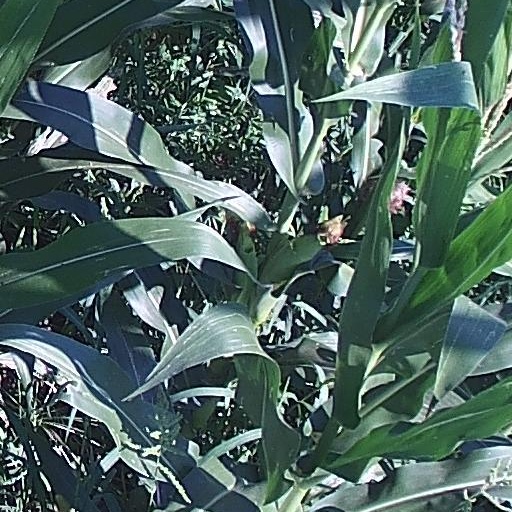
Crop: maize; corn